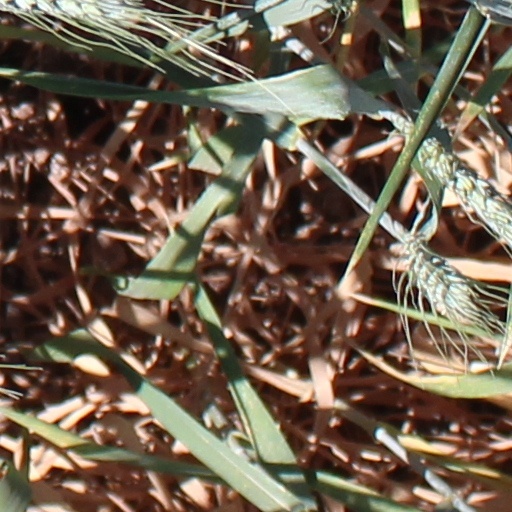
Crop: wheat